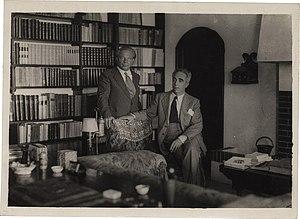
Claudio Guastalla est un librettiste d'opéra italien du XXᵉ siècle, ami et collaborateur d'Ottorino Respighi.